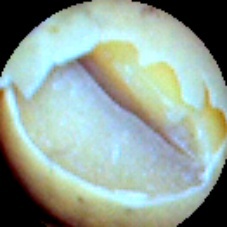
Label: Broken